Kayah State

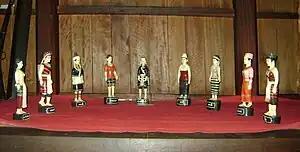
Figurines of nine of the subgroups of the Kayah.

After the 2014 Census in Myanmar, the Burmese government indefinitely withheld release of detailed ethnicity data, citing concerns around political and social concerns surrounding the issue of ethnicity in Myanmar. In 2022, researchers published an analysis of the General Administration Department's nationwide 2018-2019 township reports to tabulate the ethnic makeup of the Kayah State.